Sirivennela

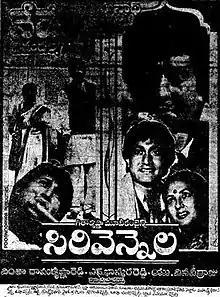
Film poster

Sirivennela (Telugu :సిరివెన్నల) is a 1986 Indian Telugu-language romance film written and directed by K. Viswanath. The film stars Suhasini, Sarvadaman Banerjee and Moon Moon Sen. The film has music composed by K. V. Mahadevan.